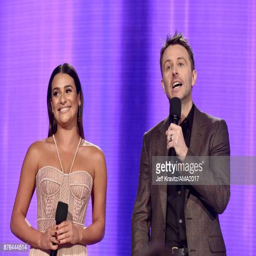
pop artist and actor onstage during awards